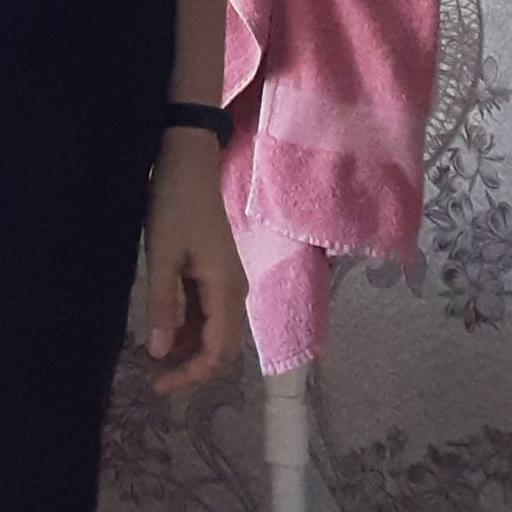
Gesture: no_gesture